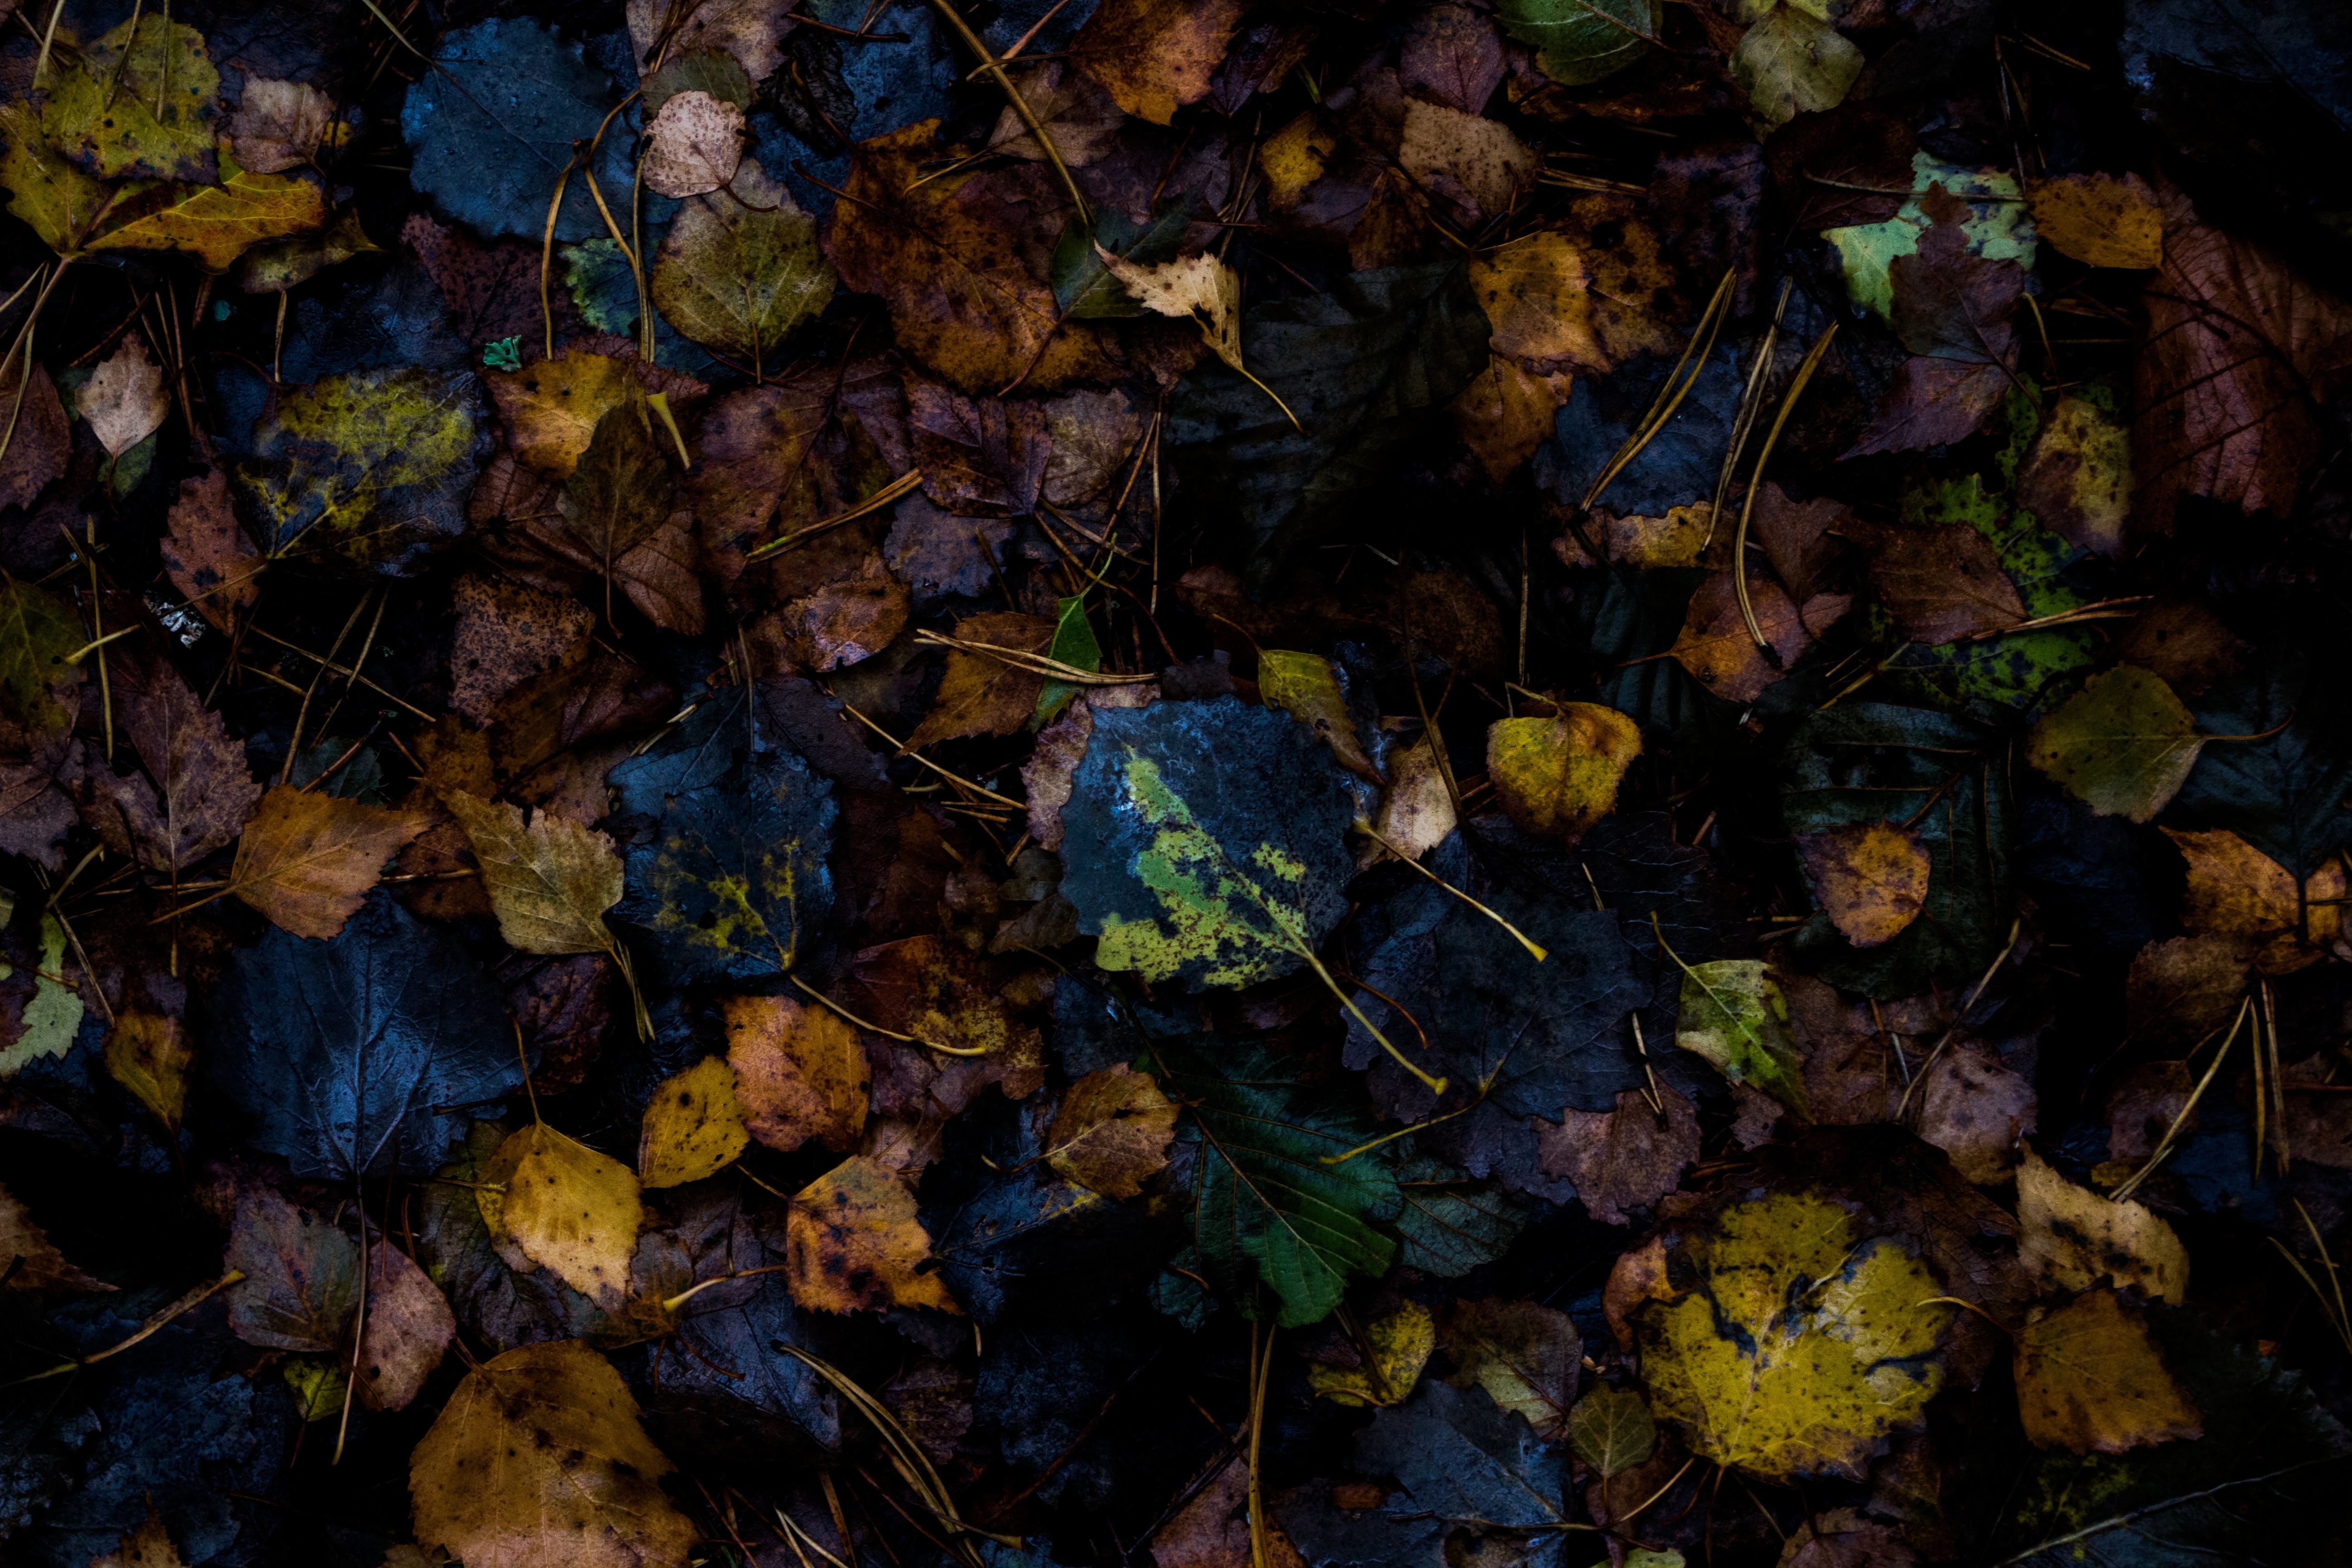
tree, nature, plant, sunlight, leaf, flower, color, autumn, season